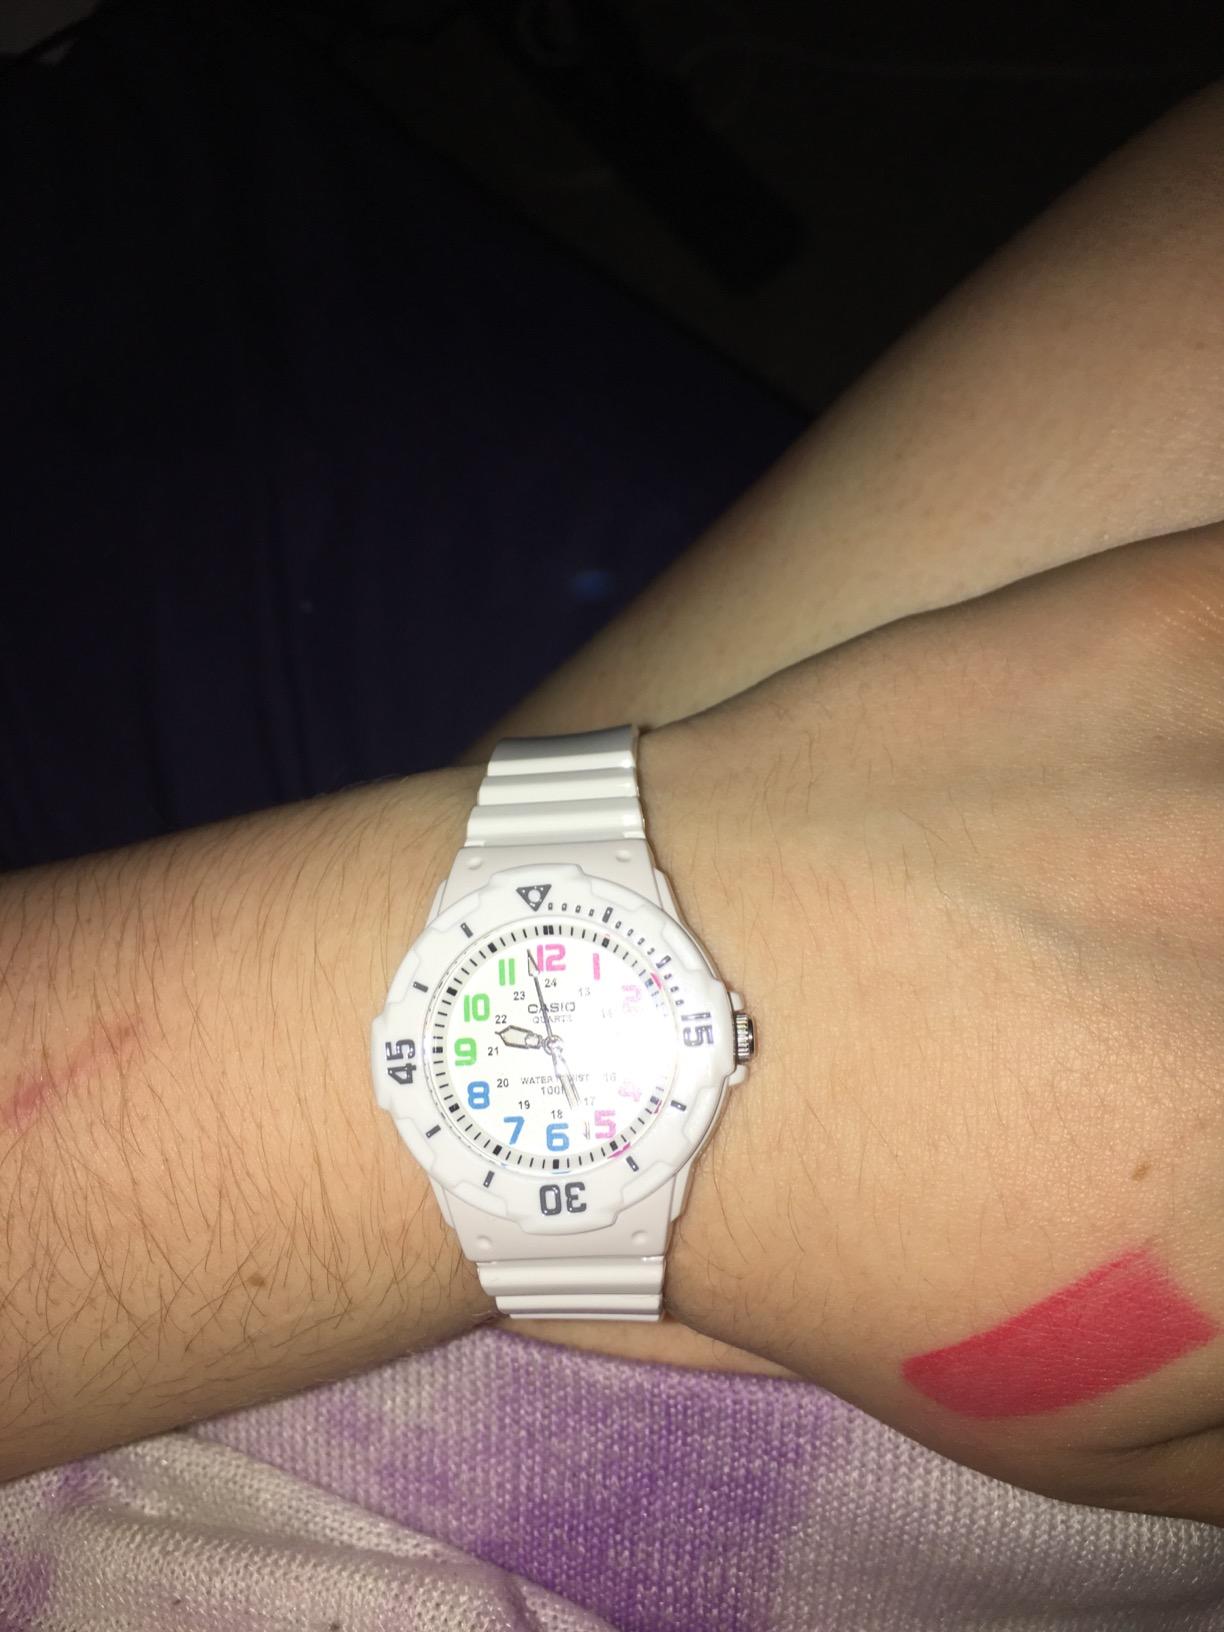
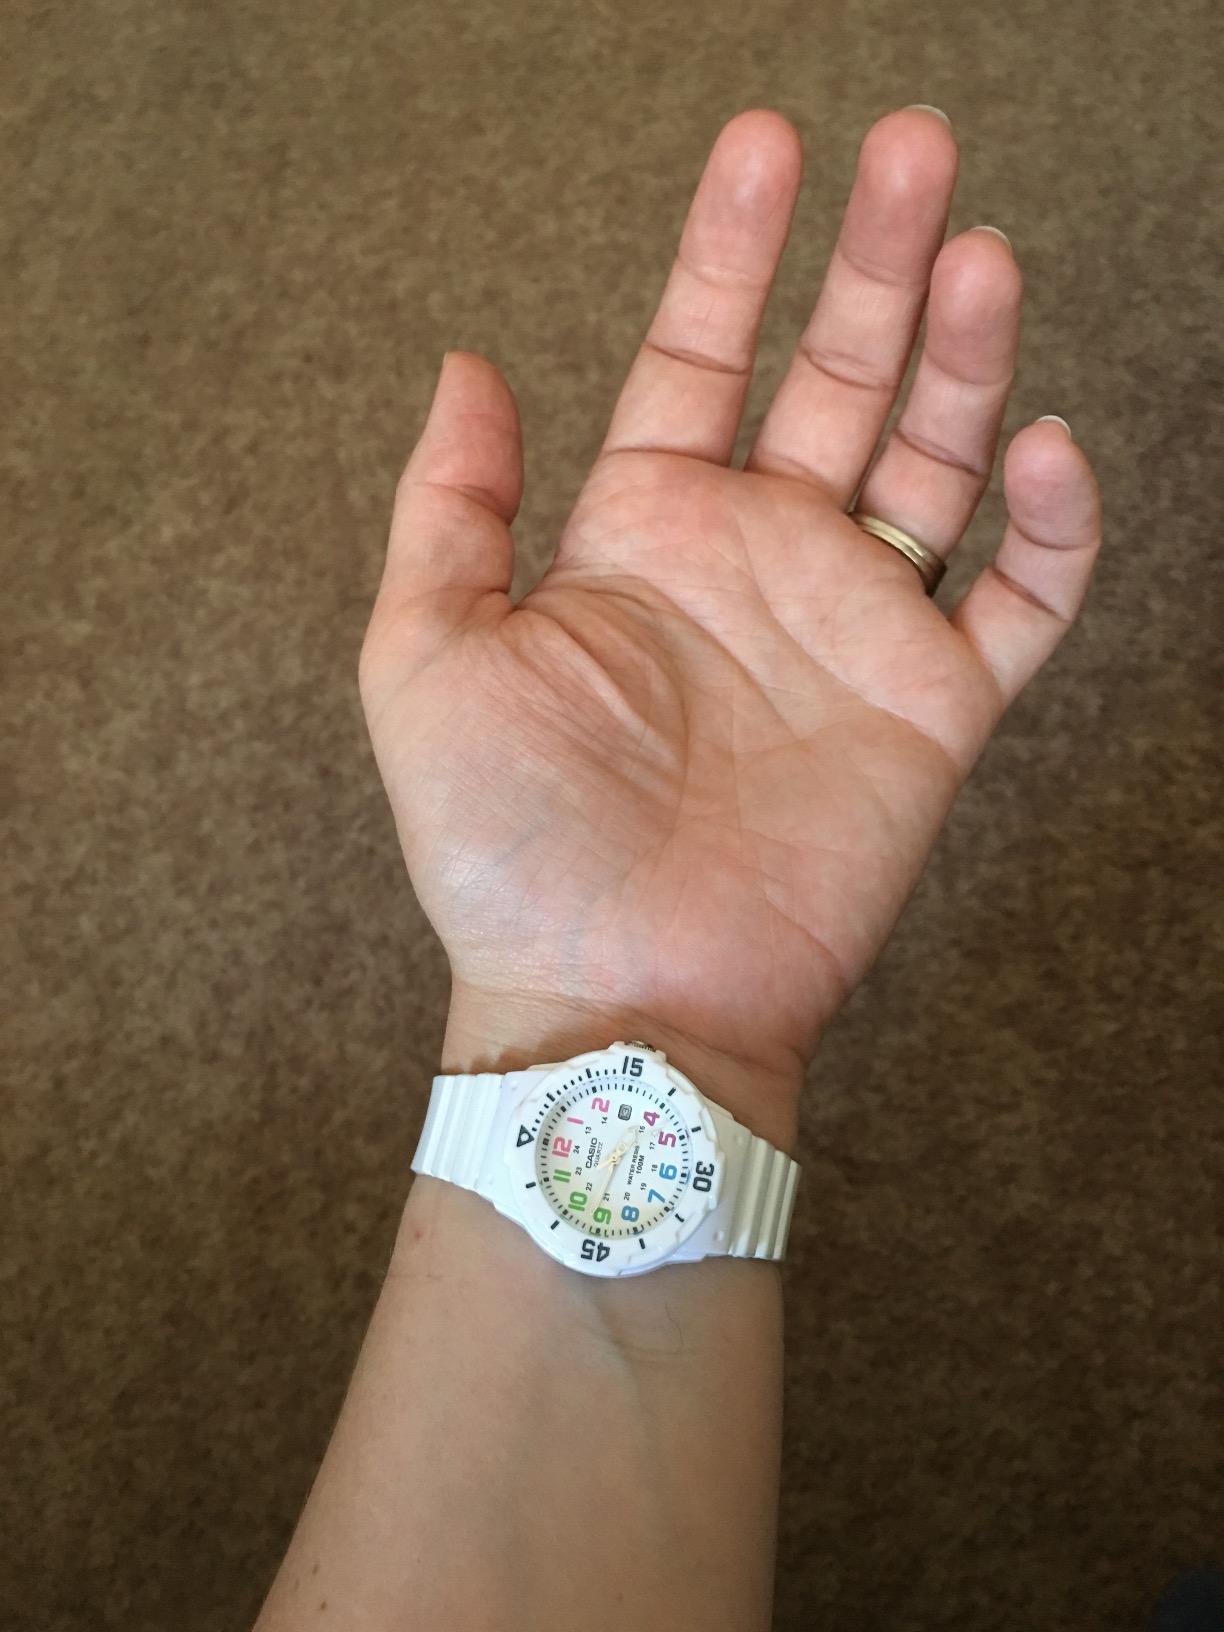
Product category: accessories_watch
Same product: yes